Jane Wells Shurmer

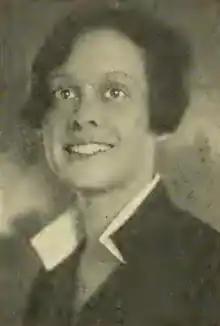
Jane Wells Shurmer, from the 1927 yearbook of Wellesley College

Jane Wells Shurmer (October 24, 1906 – November 15, 1989) was an American educator and college athletics coach. From 1938 to 1968 she taught physical education at California State University, Chico (CSU Chico), and developed competitive women's intercollegiate teams in several sports.